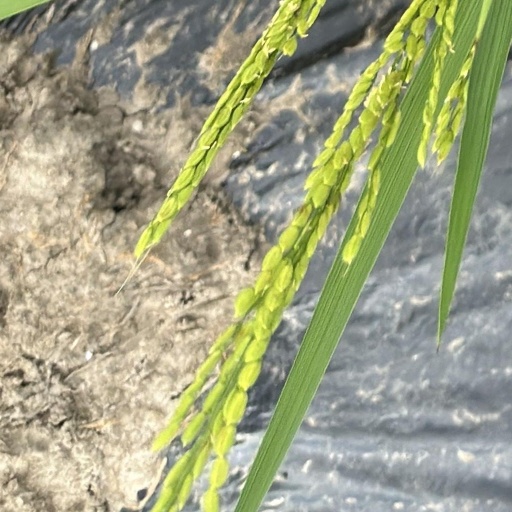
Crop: rice